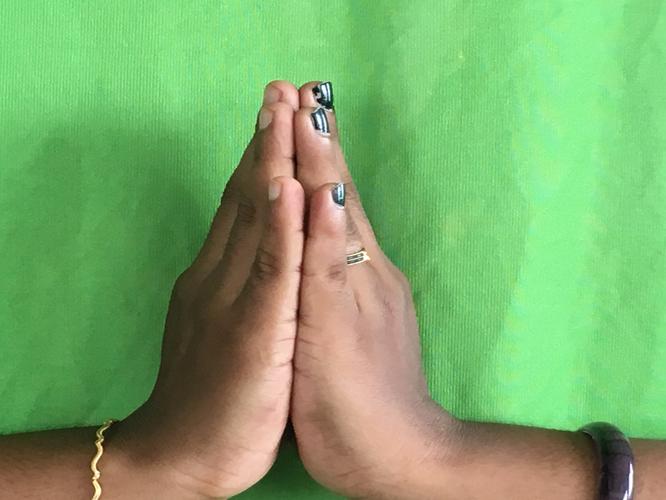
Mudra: Anjali
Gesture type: double_hand